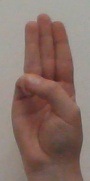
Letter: thaa